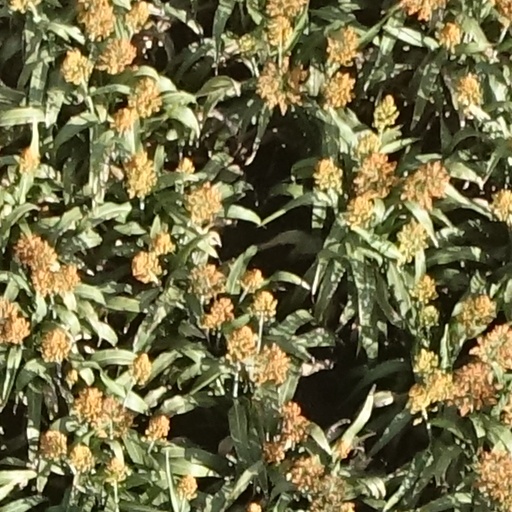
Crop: sorghum